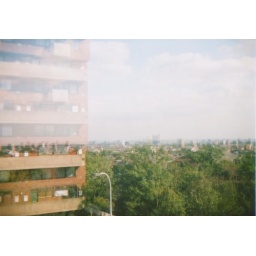
Overlapped holga picture of the view outside the kitchen window in London.